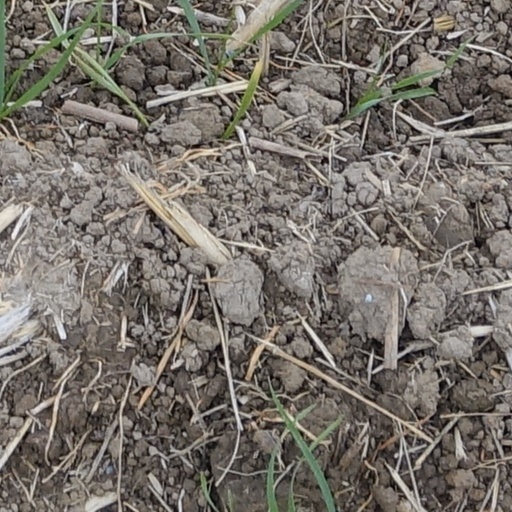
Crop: wheat